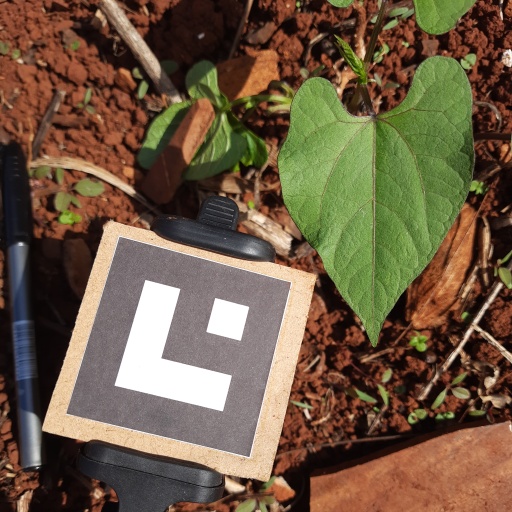
Observations: flat surface, no eating holes, under sunlight